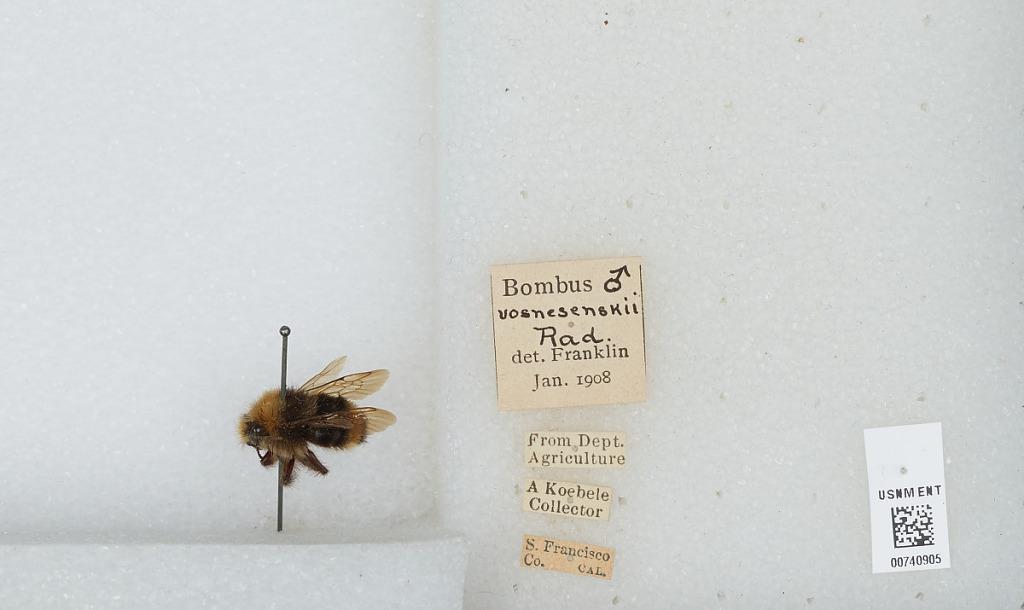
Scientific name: Bombus (Pyrobombus) vosnesenskii Radoszkowski
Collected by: A. Koebele
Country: United States
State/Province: California
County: San Francisco
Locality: San Francisco
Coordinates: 37.7775, -122.416
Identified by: Franklin